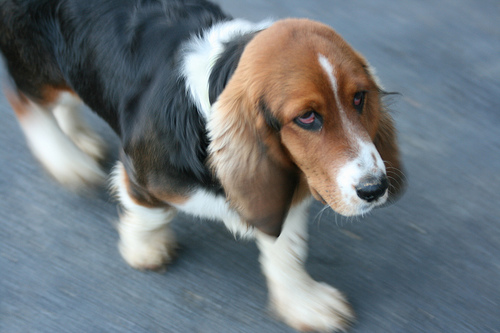
Breed: basset hound